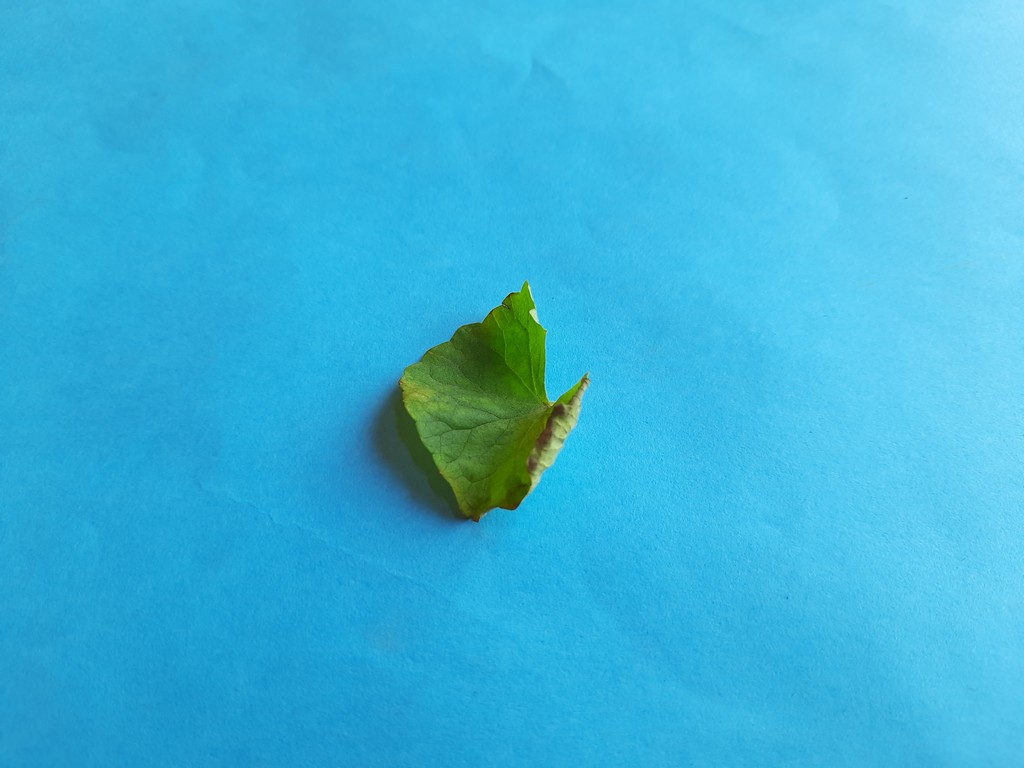
Label: Unhealthy